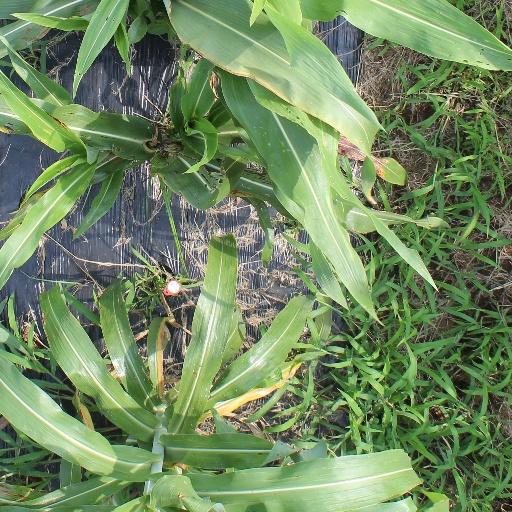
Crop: sorghum